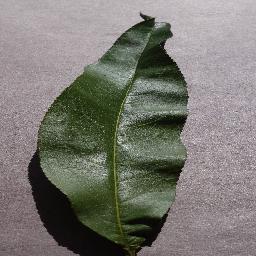
Label: Peach___healthy